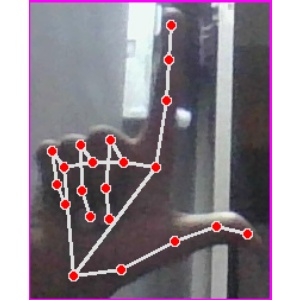
अक्षर: ल